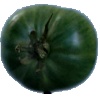
Label: Tomato not Ripened 1